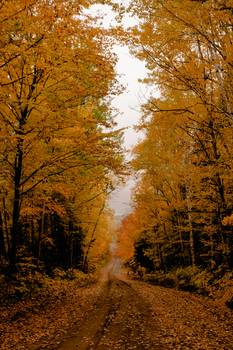
Label: No Watermark